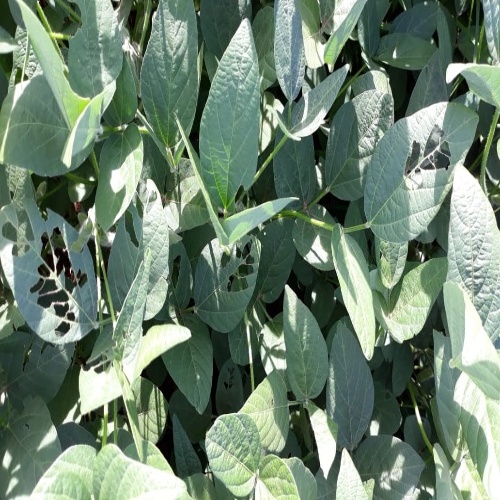
Label: Caterpillar